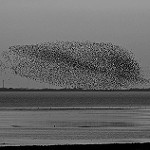
Label: B & W